Yiyang railway station (Jiangxi)

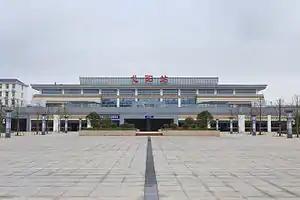
Yiyang railway station.

Yiyang railway station is a railway station of Hangchangkun Passenger Railway located in Yiyang County, Shangrao, Jiangxi Province, China.